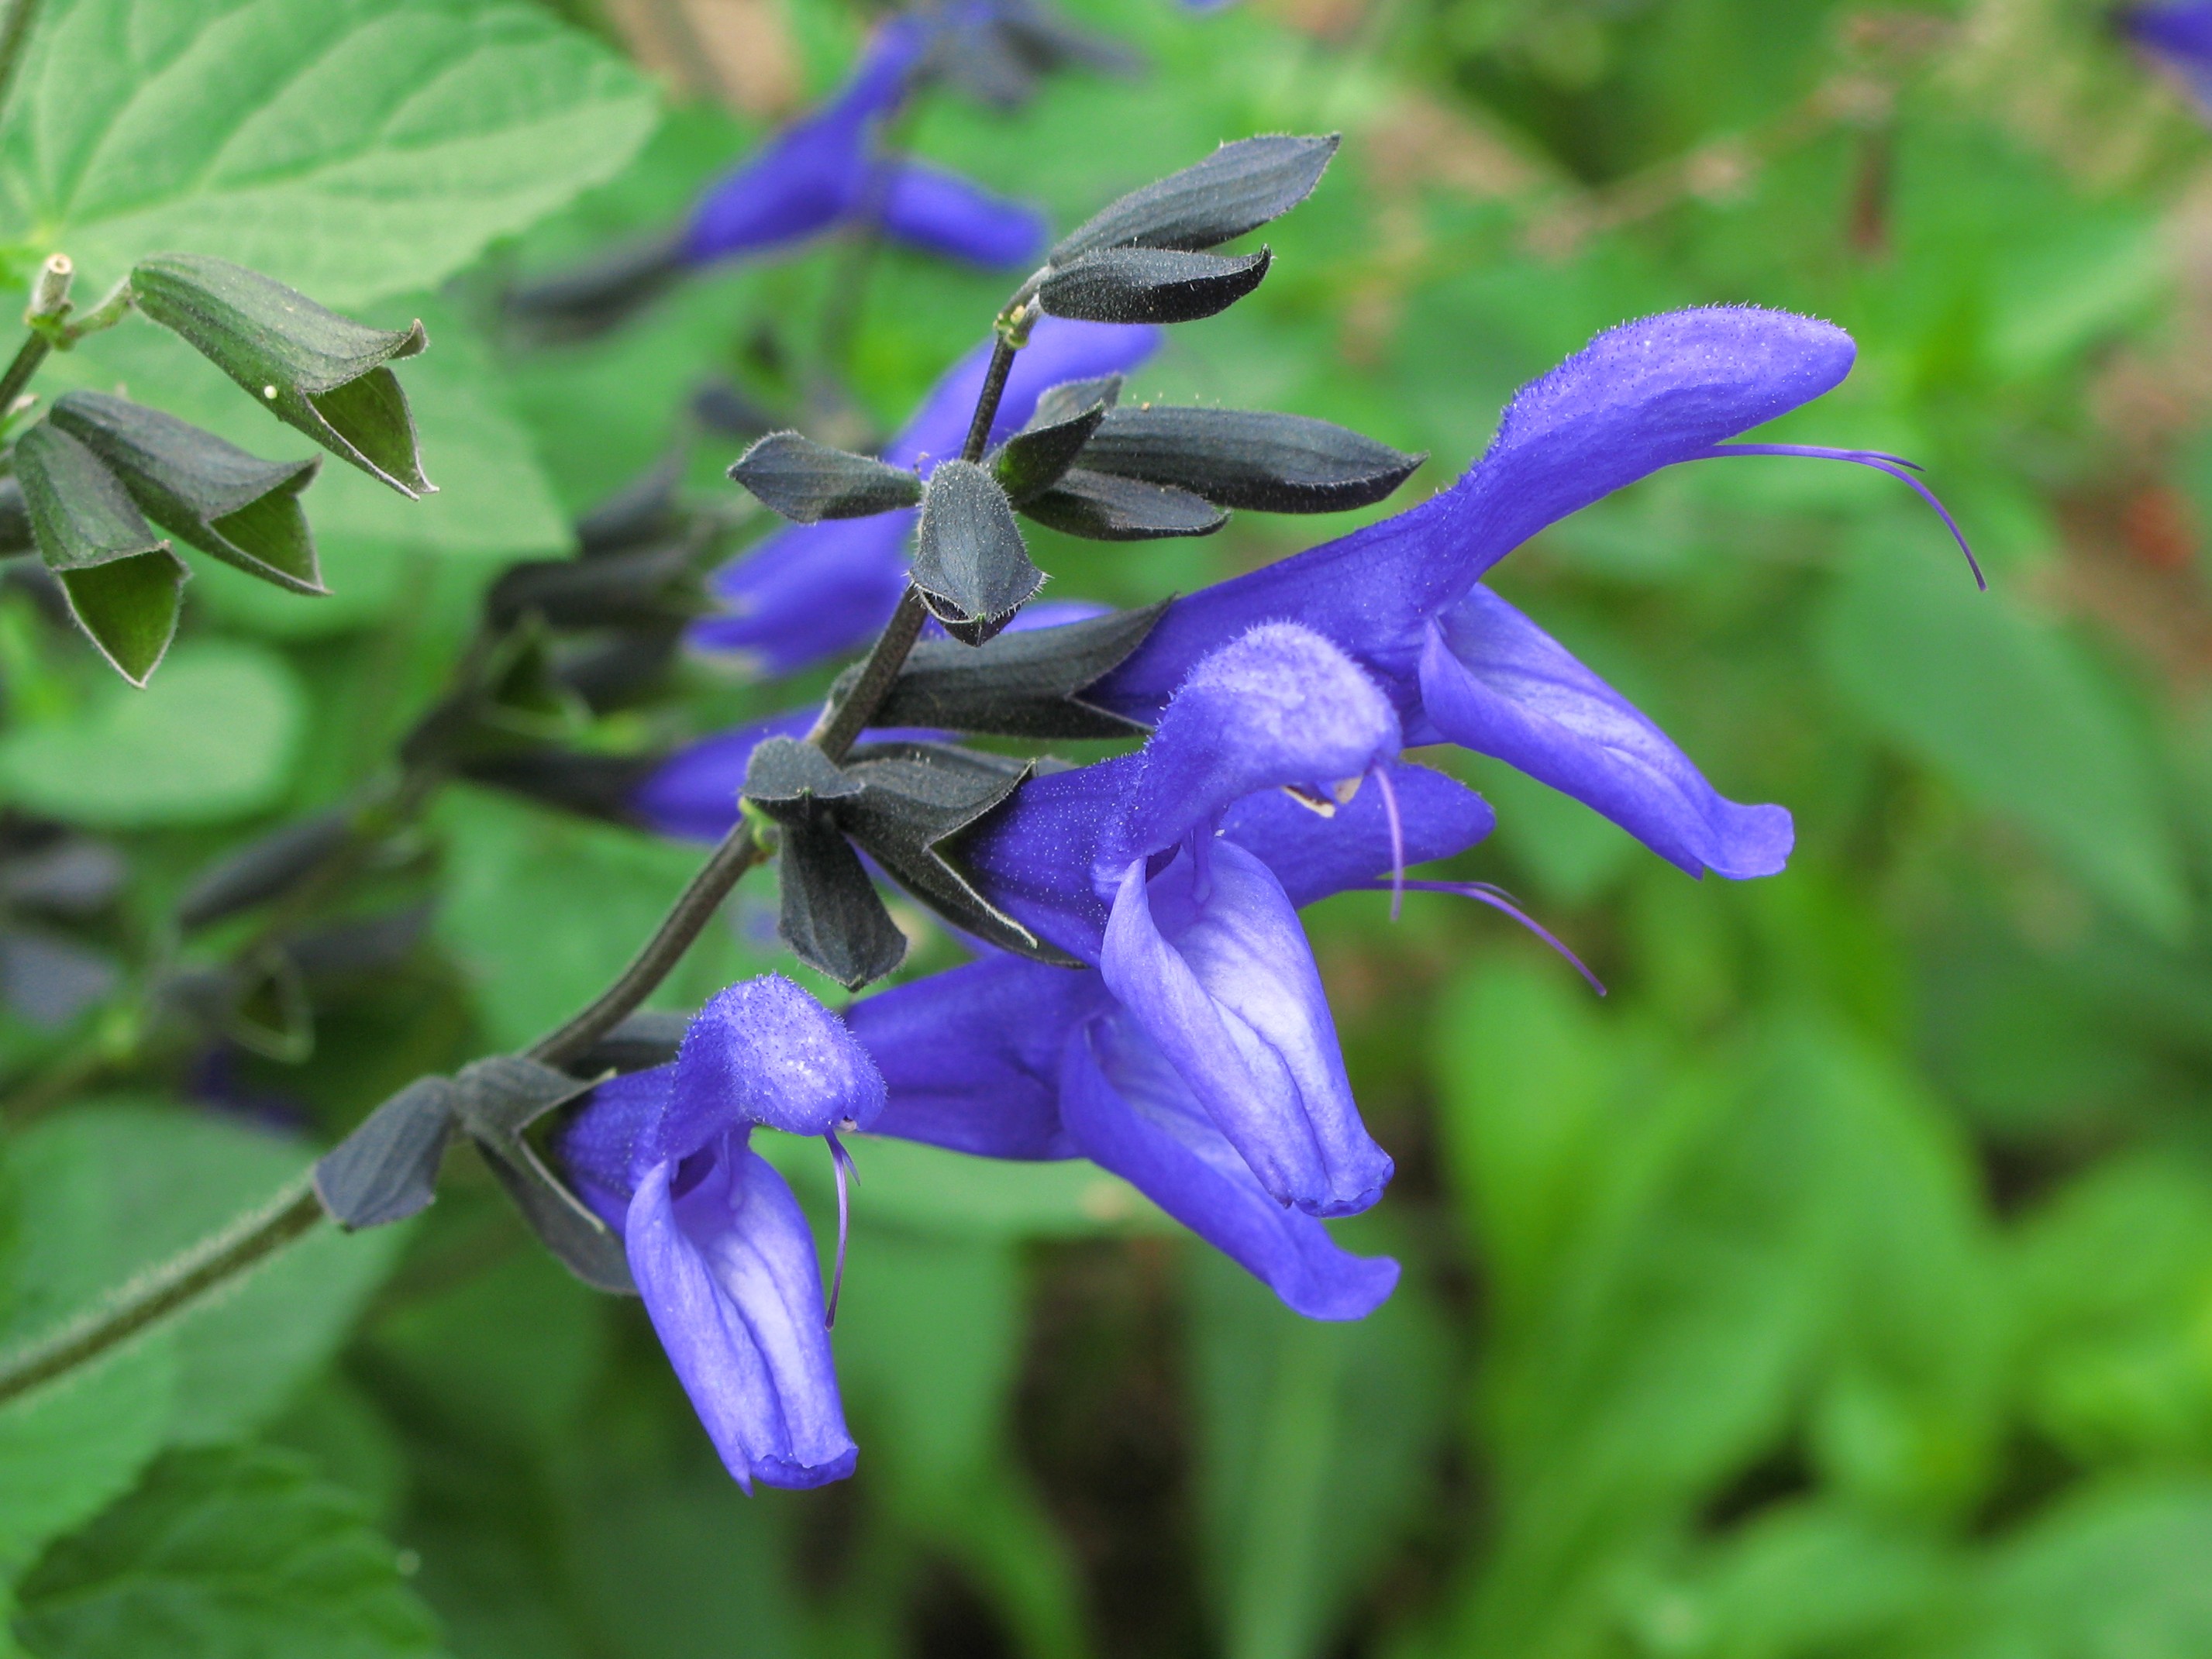
plant, flower, purple, high, herb, botany, flora, wildflower, sage, hires, flowerpicturesnolimits, hi, res, powershotg7, canong7, macro photography, flowering plant, bellflower family, harebell, land plant, dayflower family